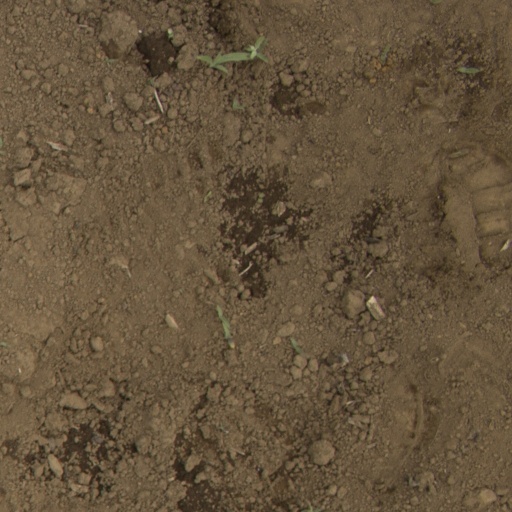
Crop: Jerusalem artichoke